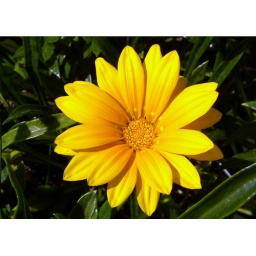
A flower at a plantation. Ecuador exports most of the cut flowers (roses, etc) sold in US flower stores.